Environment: real
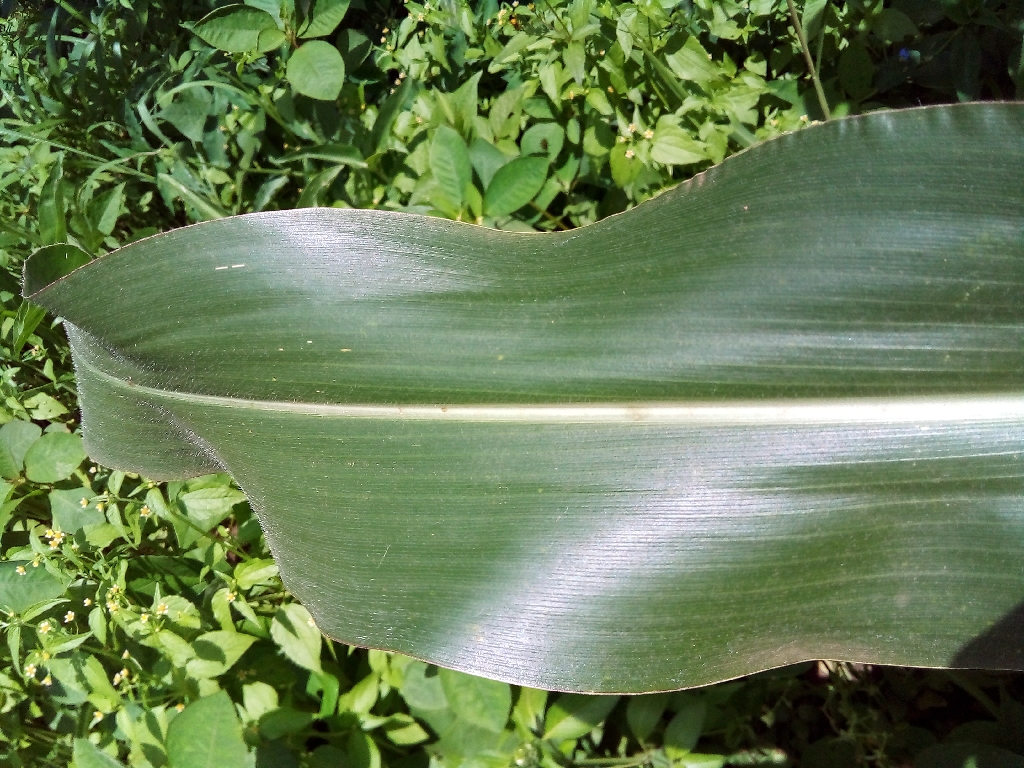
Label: healthy